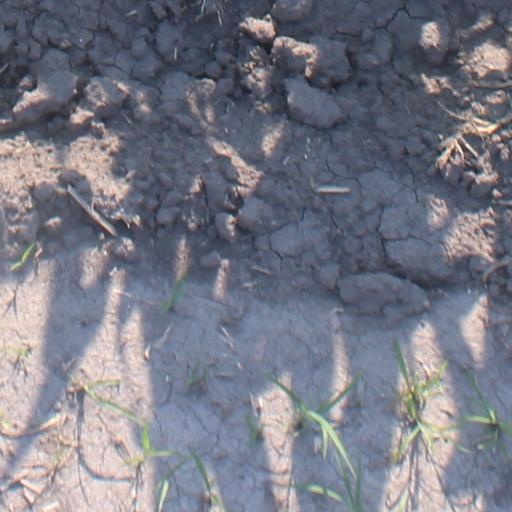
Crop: maize; corn